Sandusky City School District

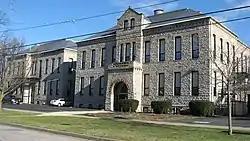
Osborne Elementary

Sandusky City School District is a public school district serving students in the city of Sandusky, Ohio, United States. The school district enrolls 3,449 students as of the 2012–2013 academic year.